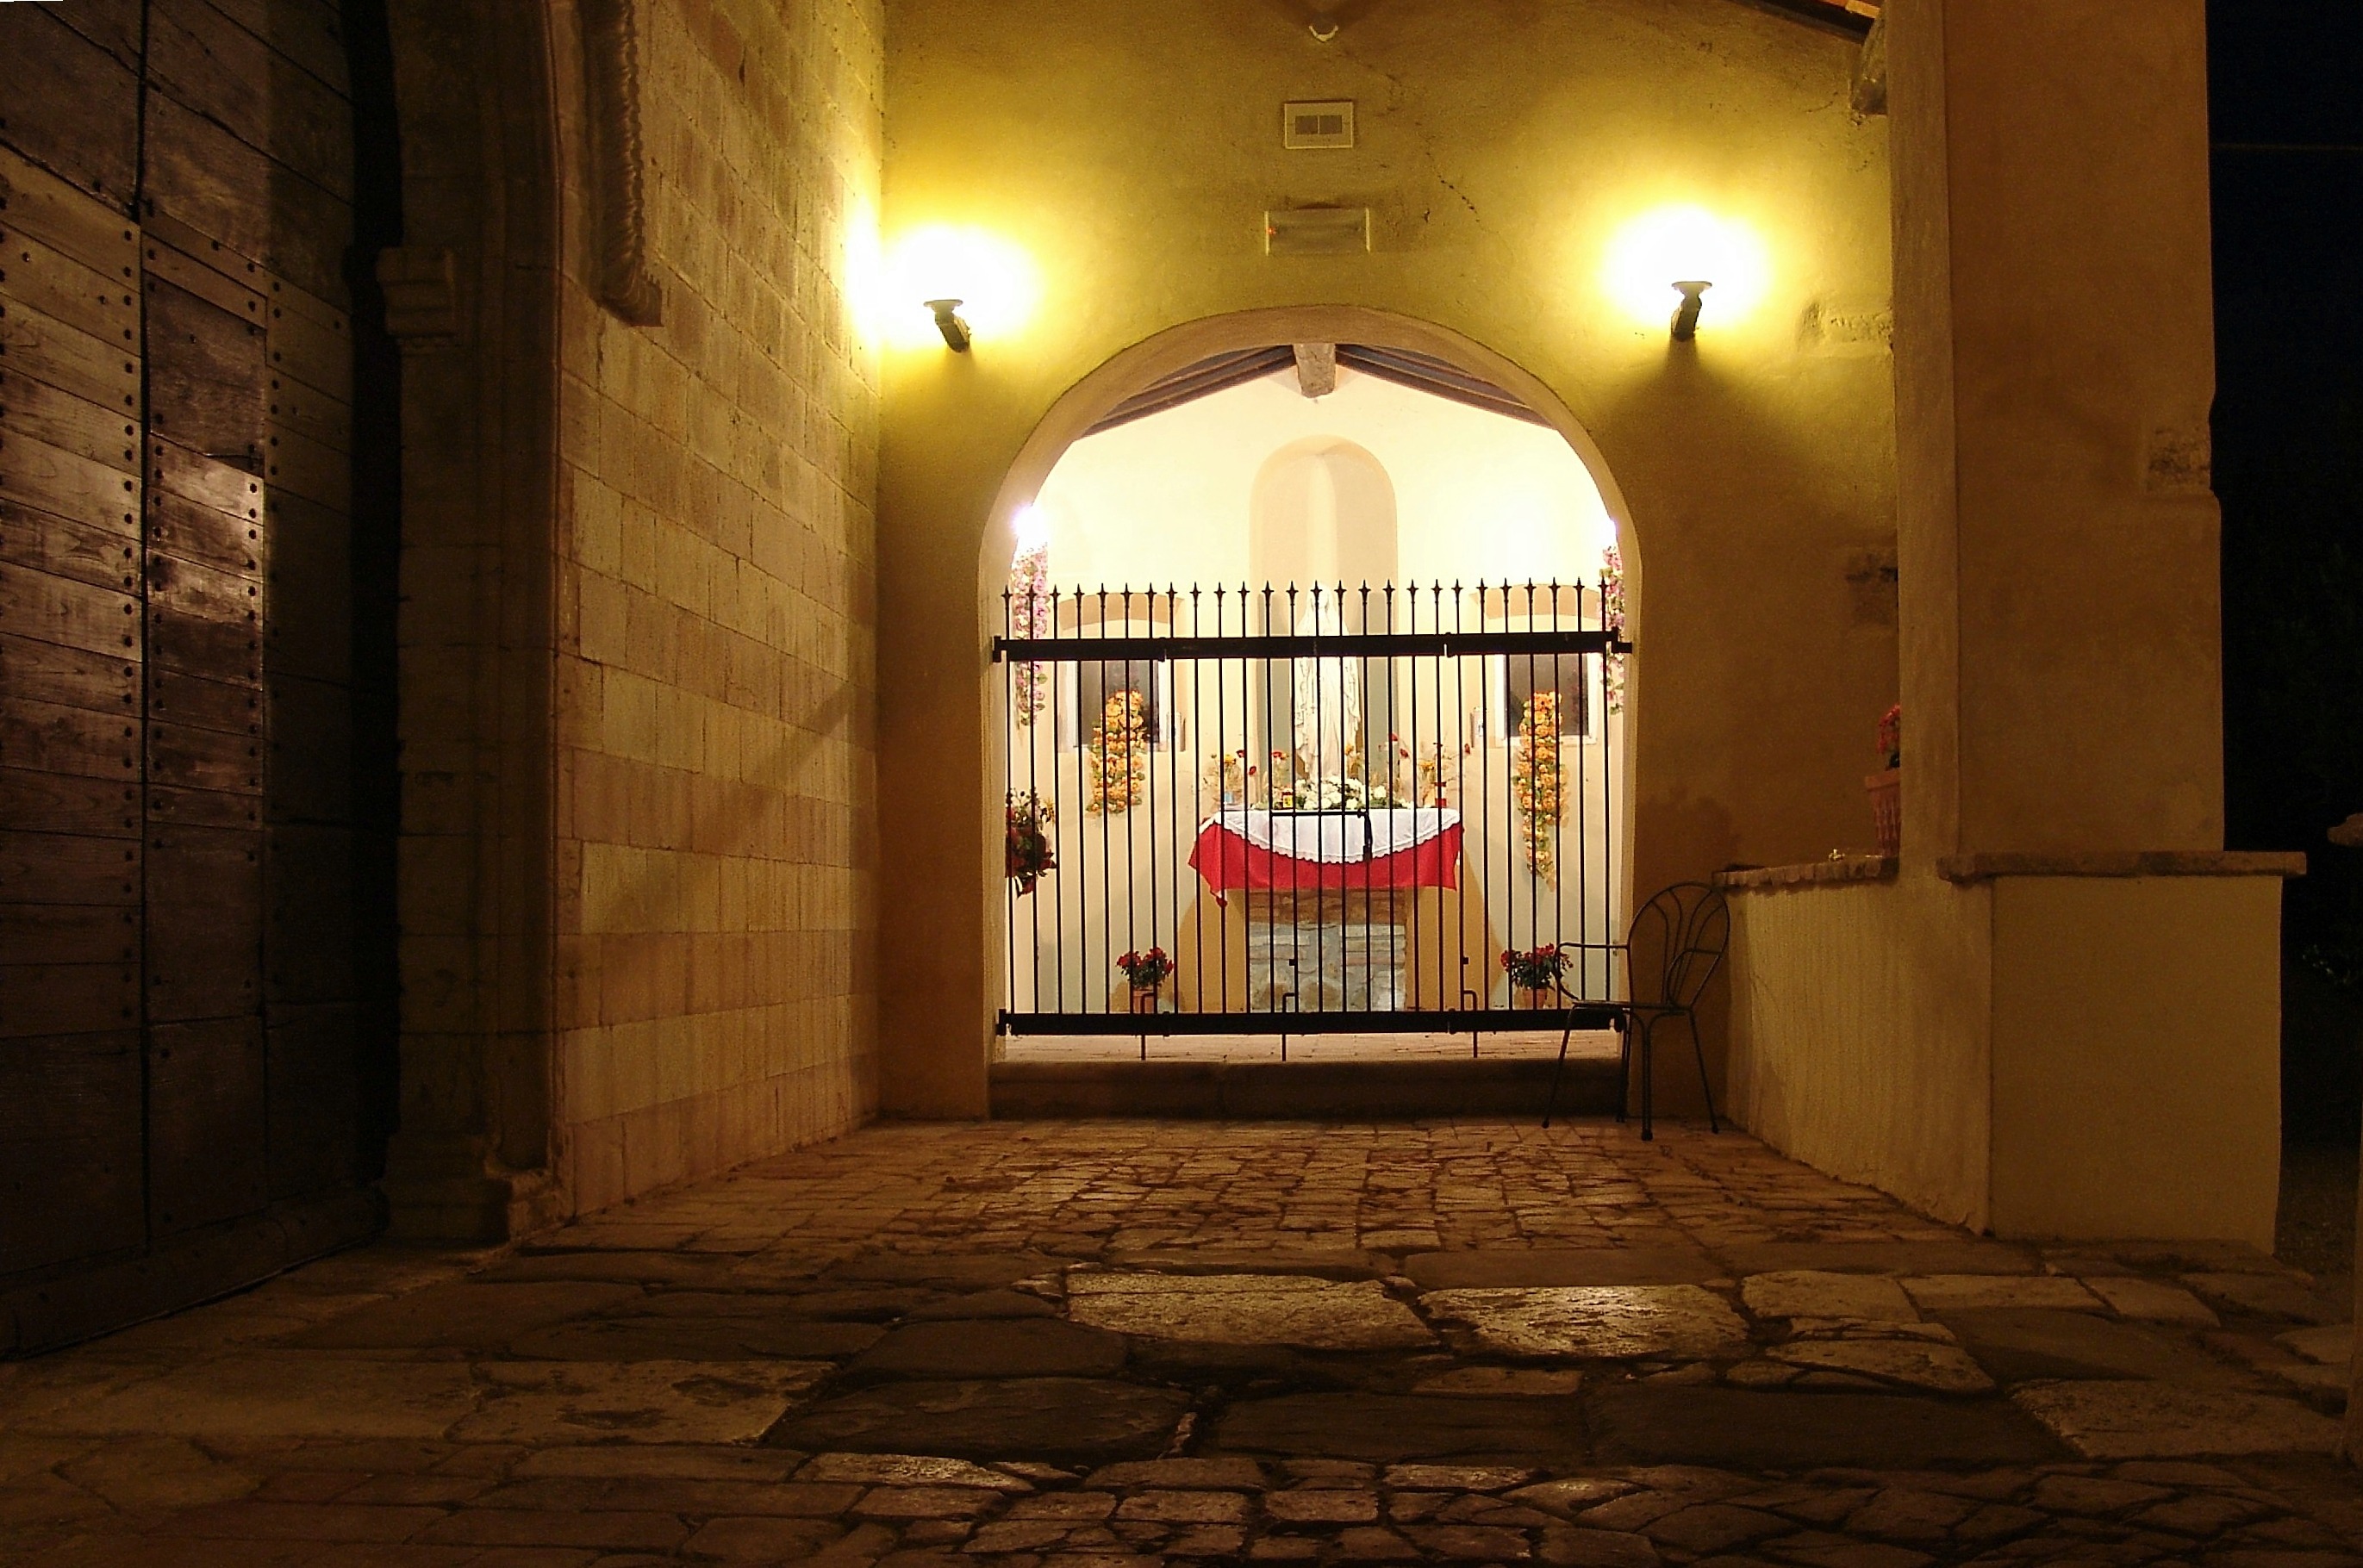
light, night, building, hall, italy, darkness, chapel, lighting, place of worship, interior design, temple, faith, monastery, prayer, silent, crypt, ancient history